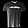
Label: T - shirt / top